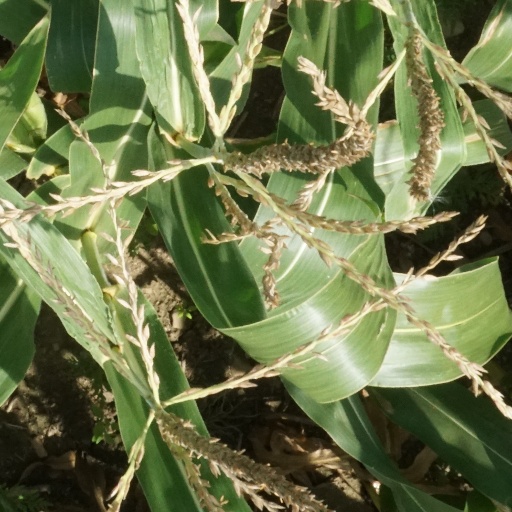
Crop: maize; corn